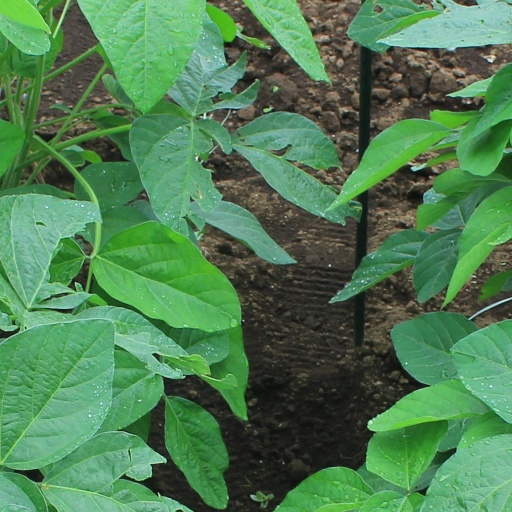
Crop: soybean